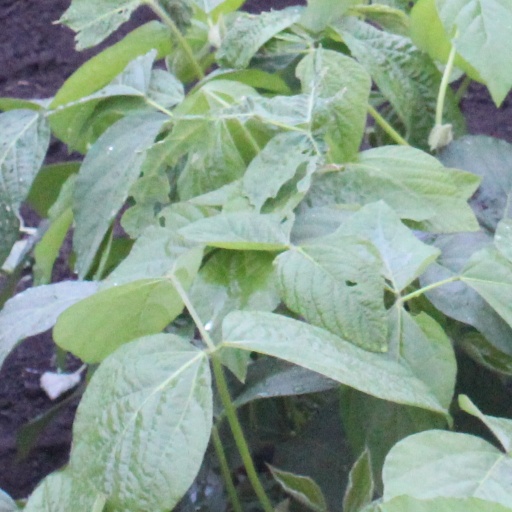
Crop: soybean